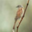
Label: bird